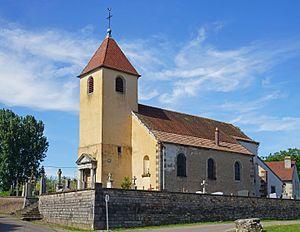
L'église de Saint-Ferjeux.
Saint-Ferjeux est une commune française, située dans le département de la Haute-Saône en région Bourgogne-Franche-Comté.